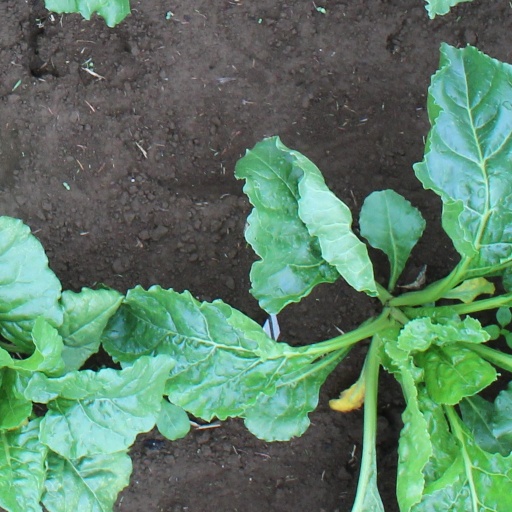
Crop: sugar beet